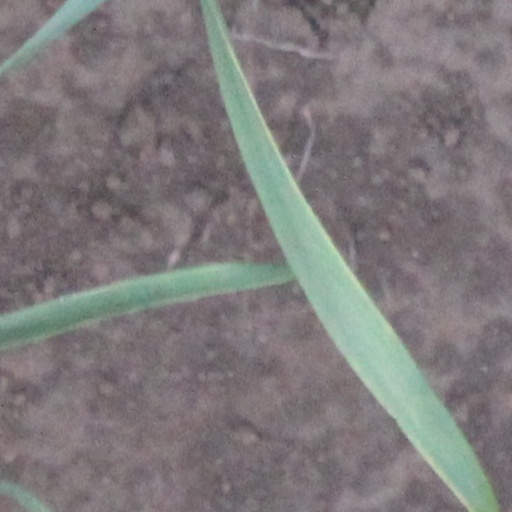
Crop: wheat